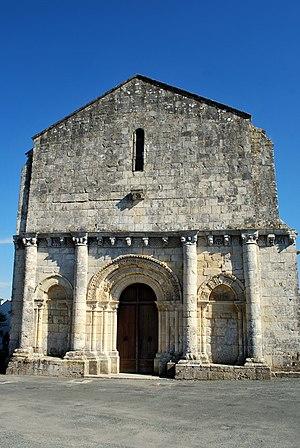
Église Saint-Trojan de Rétaud
L'église Saint-Trojan est une église de style roman saintongeais située à Rétaud, dans le département français de la Charente-Maritime en région Nouvelle-Aquitaine.